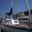
Label: ship